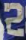
Number: 2